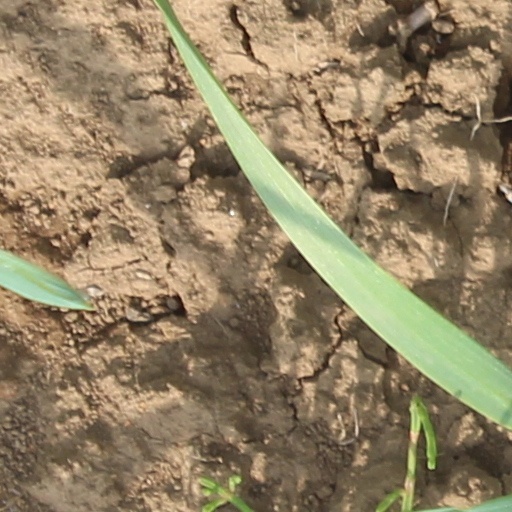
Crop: wheat